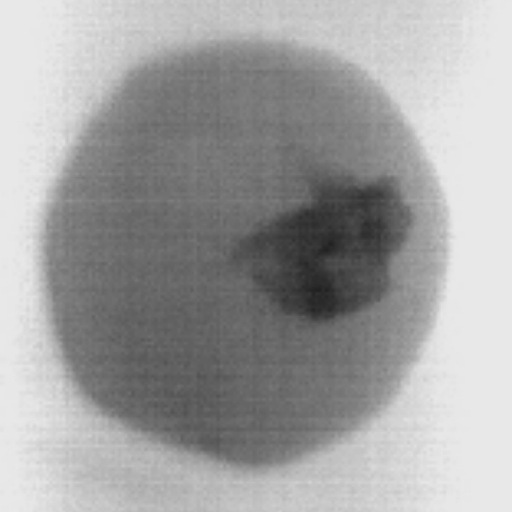
Label: No Defect